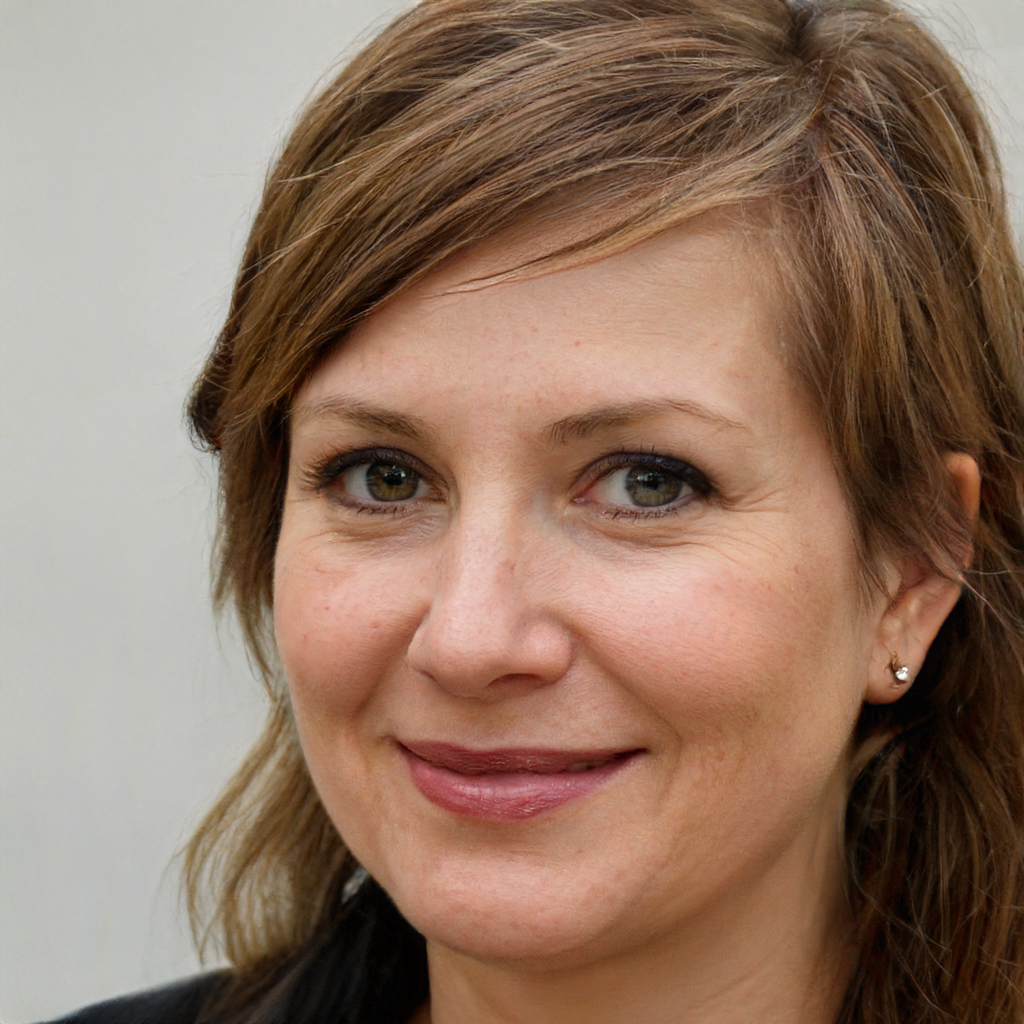
Gender: Female